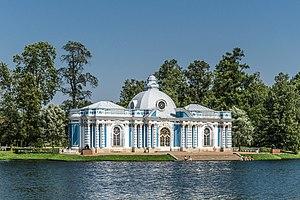
Le pavillon Grotto dans le parc Catherine de Tsarskoe Selo, à Saint-Pétersbourg, en Russie. Русский: Павильон ""Грот"" в Екатерининском парке Царского села, Санкт-Петербург This is a photo of a cultural heritage object in Russia, number: 7810447084 This template and pages using it are maintained by the Russian WLM team. Please read the guidelines before making any changes that can affect the monuments database!"